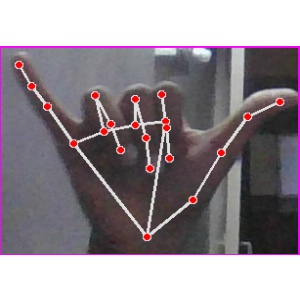
अक्षर: य